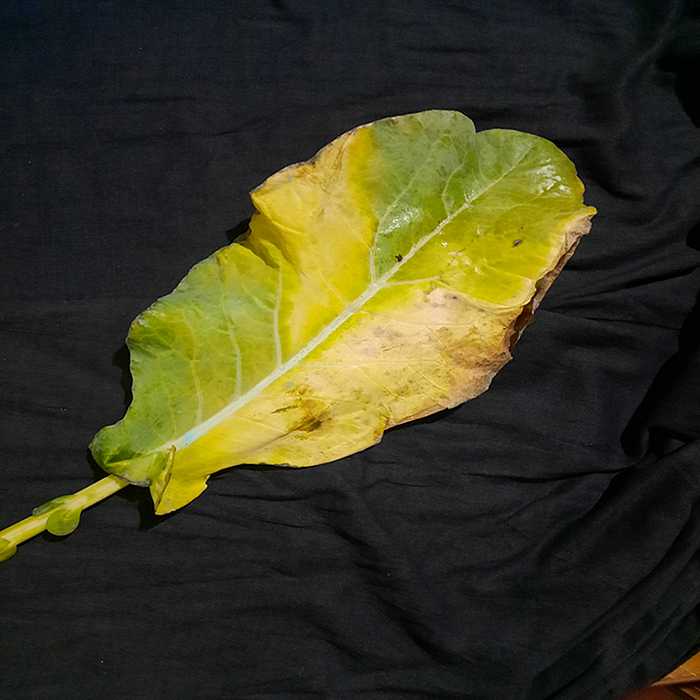
Plant: Cauliflower
Label: Black Rot